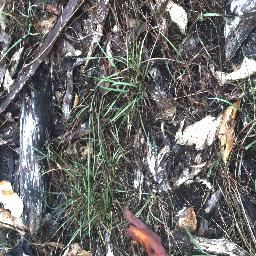
Label: negative